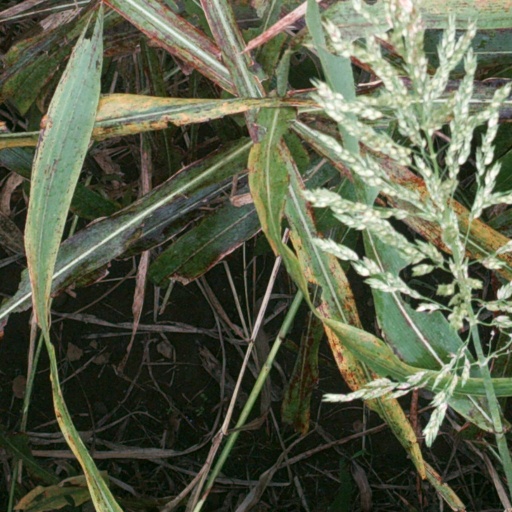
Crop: sorghum